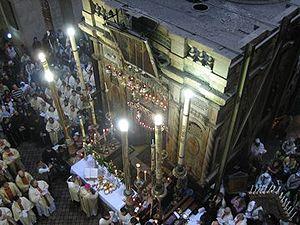
L’église du Saint-Sépulcre ou basilique du Saint-Sépulcre, également appelée basilique de la Résurrection ou Agia Anastasis par les chrétiens d'Orient, est une église chrétienne située dans le quartier chrétien de la Vieille ville de Jérusalem. Cette basilique est vénérée par une grande partie des chrétiens qui y vont en pèlerinage depuis le IVᵉ siècle, dépassant au début du XXIᵉ siècle le million de pèlerins par an sur les 1,9 million de visiteurs qu'accueille Israël. Il s’agit d'un sanctuaire englobant selon la tradition le lieu de la crucifixion, ainsi que la grotte où le corps du Christ fut déposé après sa mort. Par inférence, c'est là qu'aurait eu lieu la résurrection.